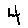
Label: 4